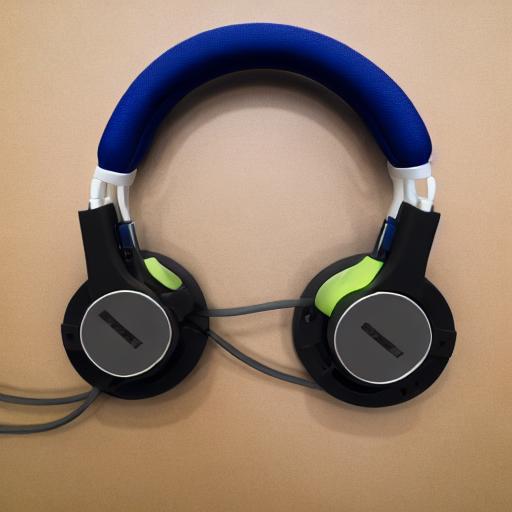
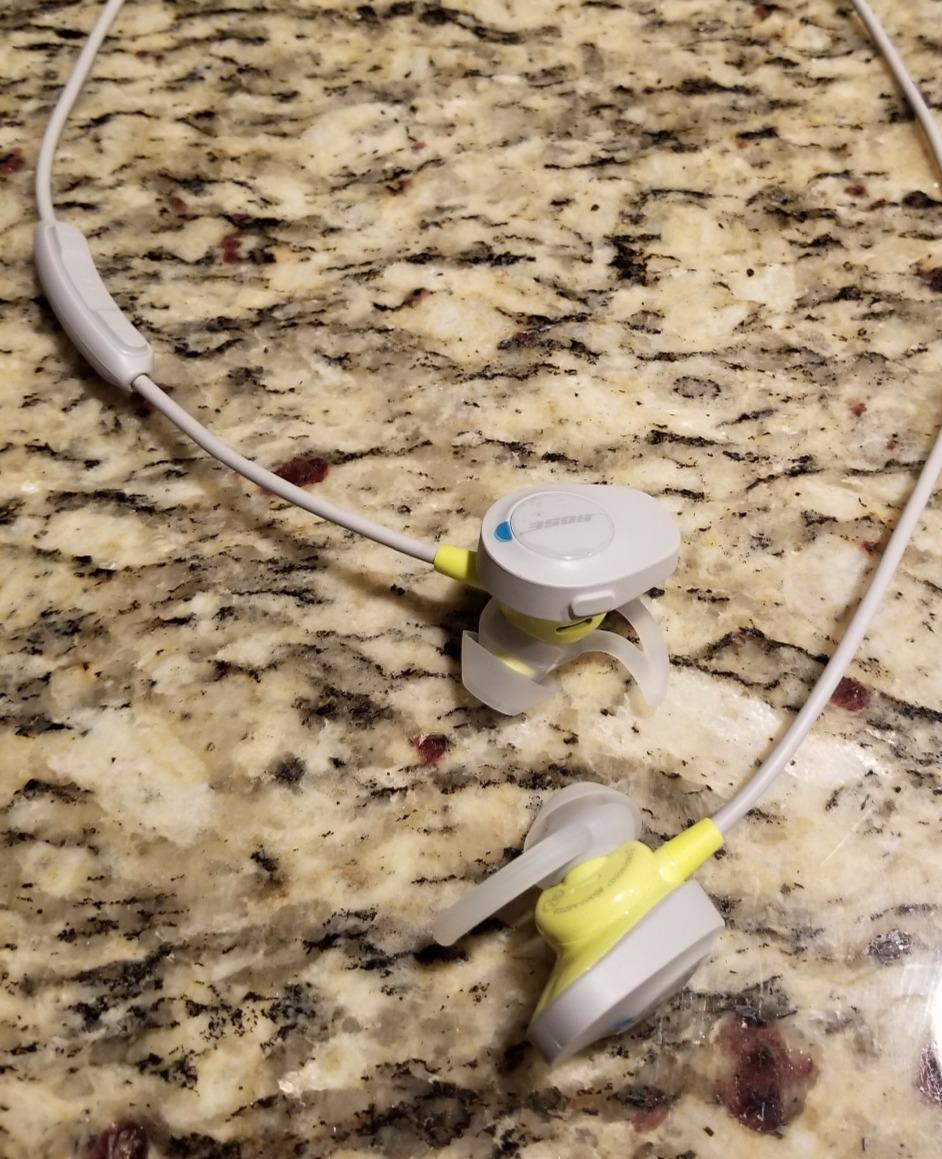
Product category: headphones
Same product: no